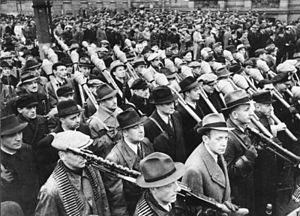
Volkssturm
Volkssturm Berlin, november 1944
Volkssturm var en tysk milits som blev oprettet på Adolf Hitlers ordre den 18. oktober 1944, og nedlagt ved 2. verdenskrigs slutning. Militsen var et sidste desperat forsøg på at forsvare tysk territorium mod de allierede styrker. Alle mænd mellem 16 og 60 som ikke allerede gjorde tjeneste i en anden militær enhed blev udskrevet; mod slutningen af krigen blev også yngre drenge indrulleret.